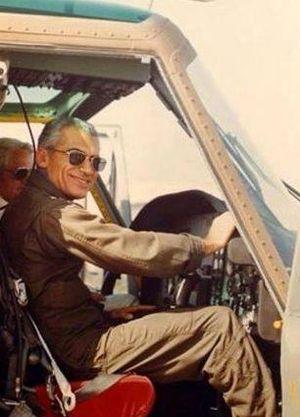
Le général de corps d'armée Manouychehr Khosrowdad est né en 1927 à Amol, en Iran, et fut exécuté le 16 février 1979.